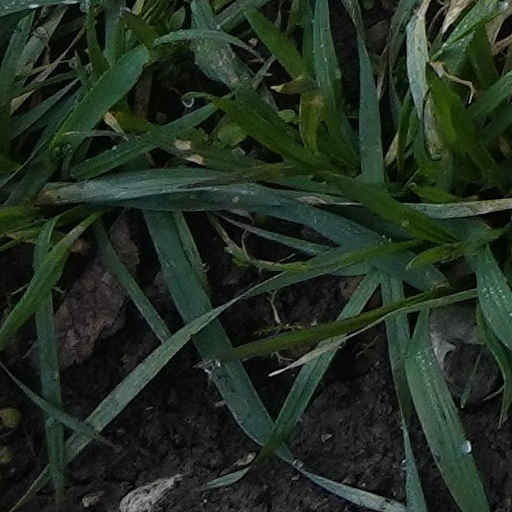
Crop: wheat